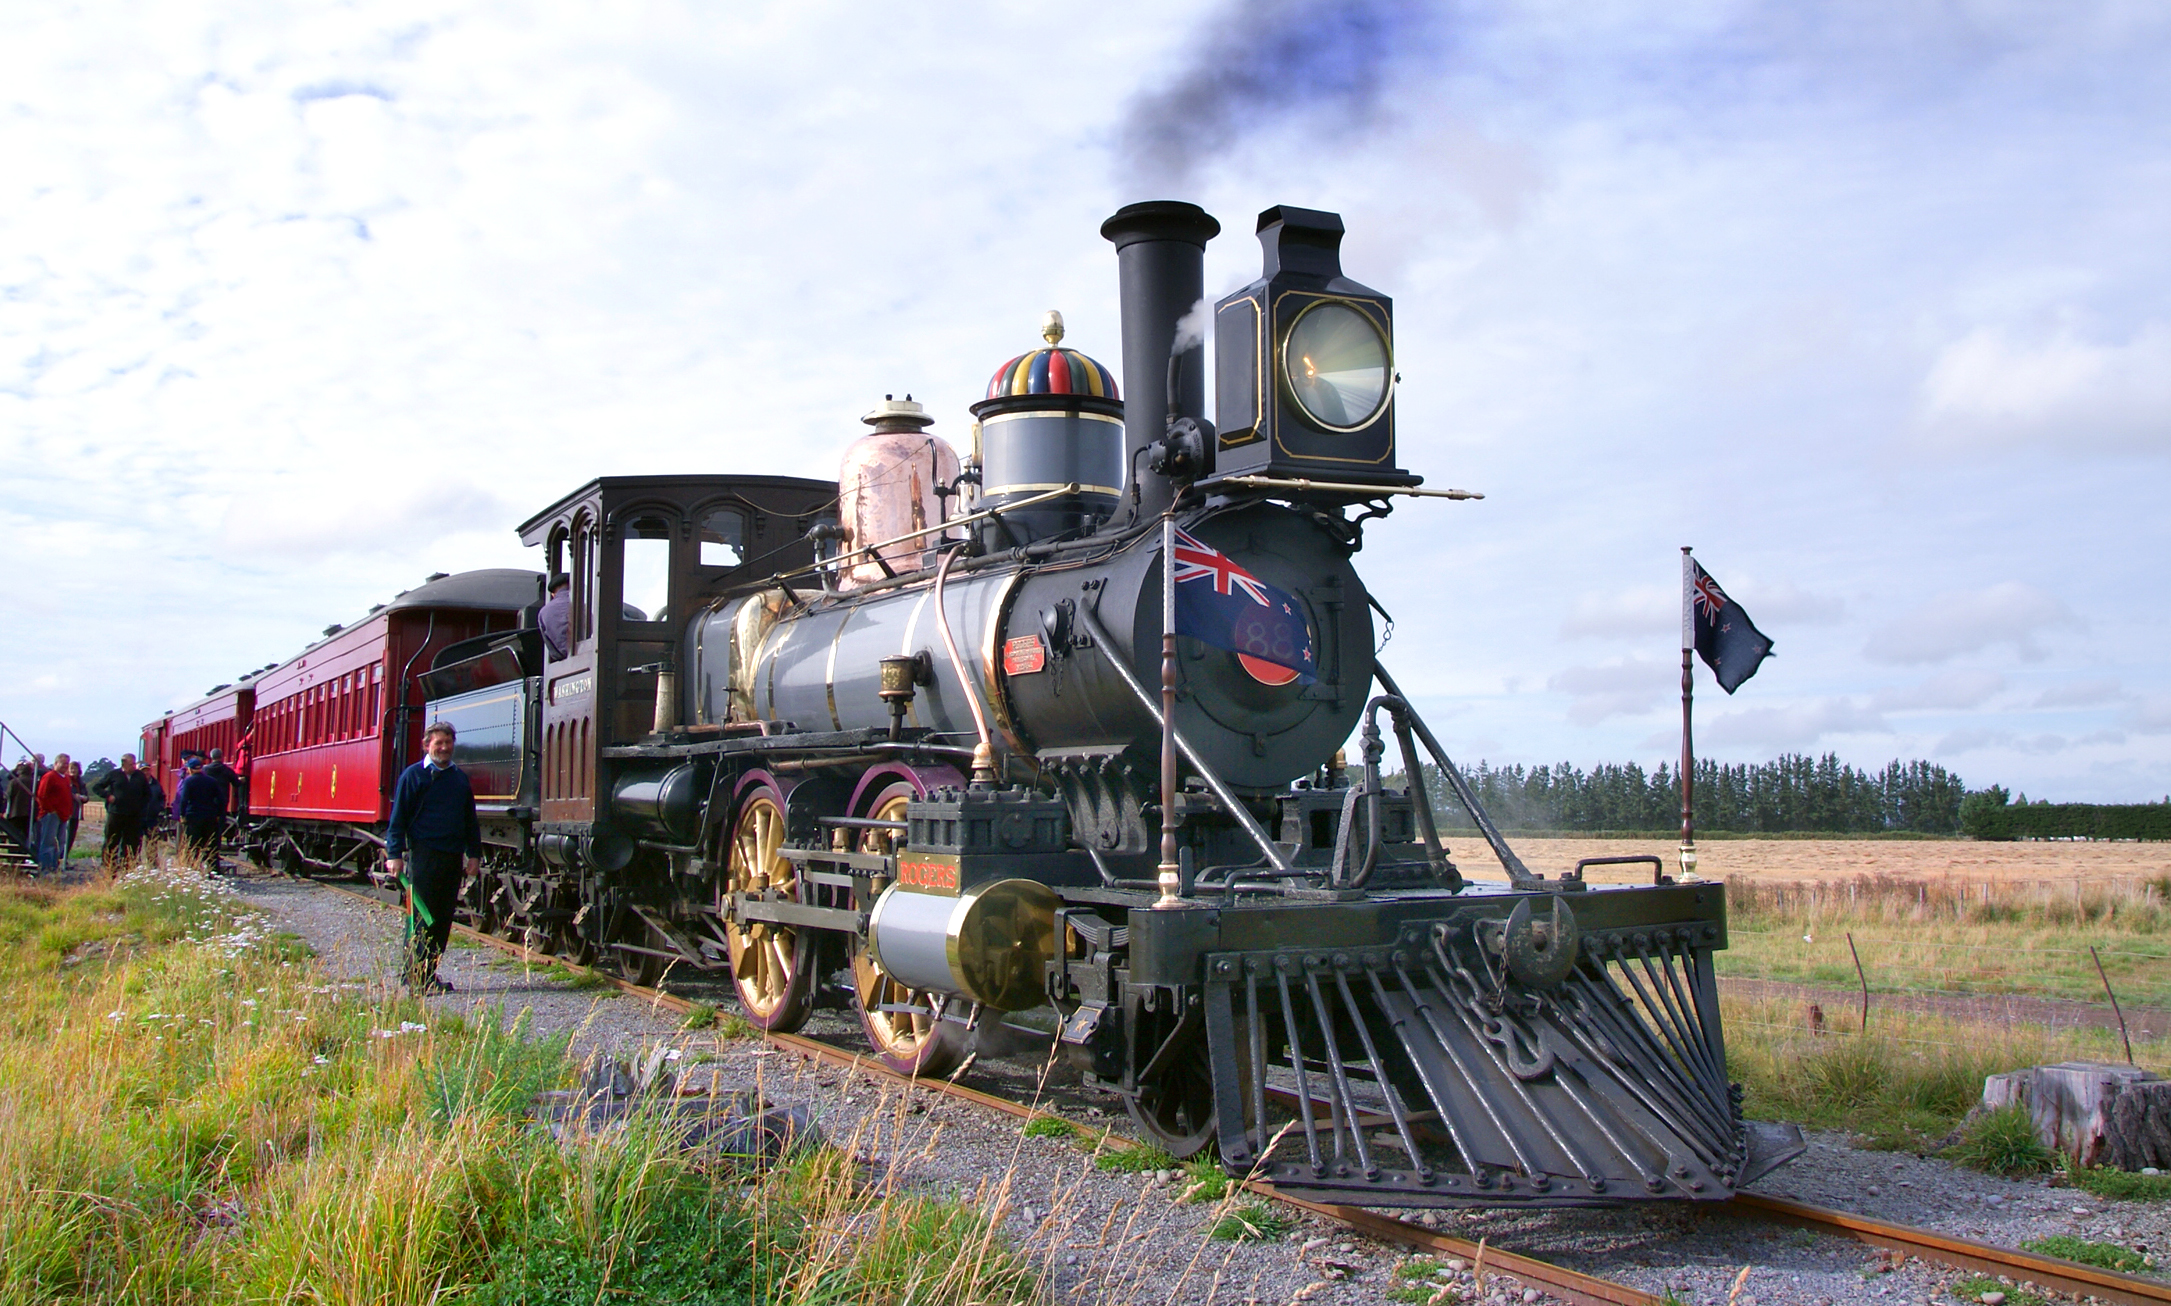
track, train, asphalt, transport, vehicle, locomotive, publicdomain, newzealand, steam engine, rogersk88, steamtrainashburton, oldtrains, rail transport, rolling stock, railroad car